Melchior d'Hondecoeter

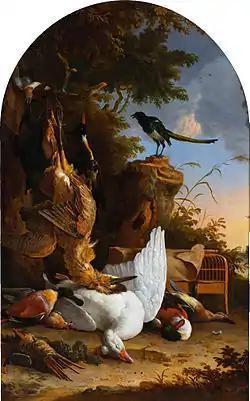
"Hunting trophies beside a magpie on a tree stump", Rijksmuseum, Amsterdam

Being the grandson of the painter Gillis d'Hondecoeter and the son of Gijsbert d'Hondecoeter, whose sister Josina married Jan Baptist Weenix, he was brought up in an artistic milieu. Melchior's cousin Jan Weenix told Arnold Houbraken that in his youth Melchior was extremely religious, praying very loud, so that his mother and uncle doubted whether they would have him trained as a painter or a minister.